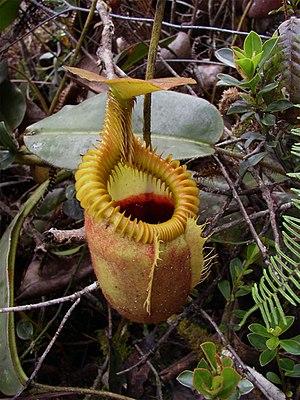
Cette page a pour objet de présenter un arbre phylogénétique des Eudicotyledoneae, c'est-à-dire un cladogramme mettant en lumière les relations de parenté existant entre leurs différents groupes, telles que les dernières analyses reconnues les proposent. Ce n'est qu'une possibilité, et les principaux débats qui subsistent au sein de la communauté scientifique sont brièvement présentés ci-dessous, avant la bibliographie.